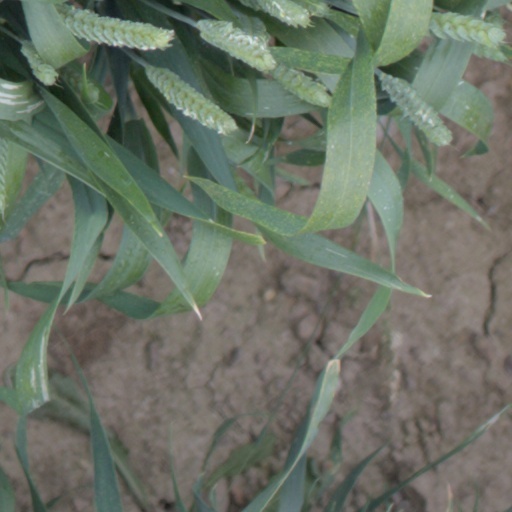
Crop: wheat